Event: Nepal Earthquake
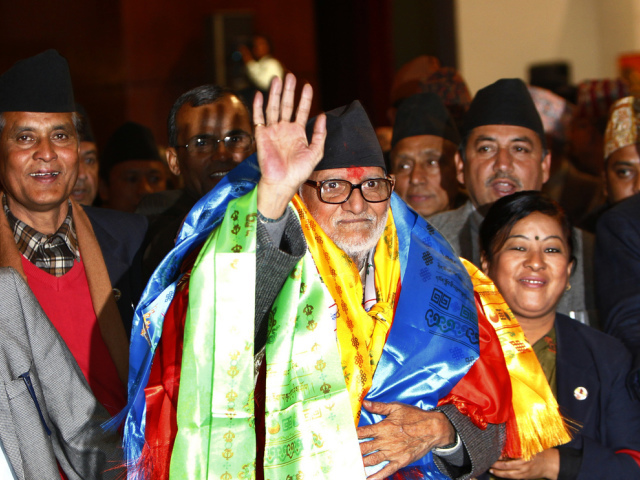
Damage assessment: no_damage